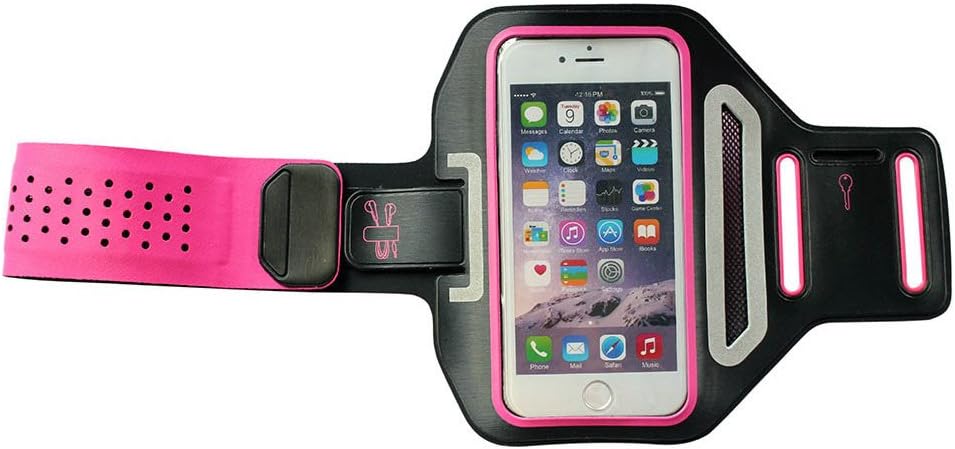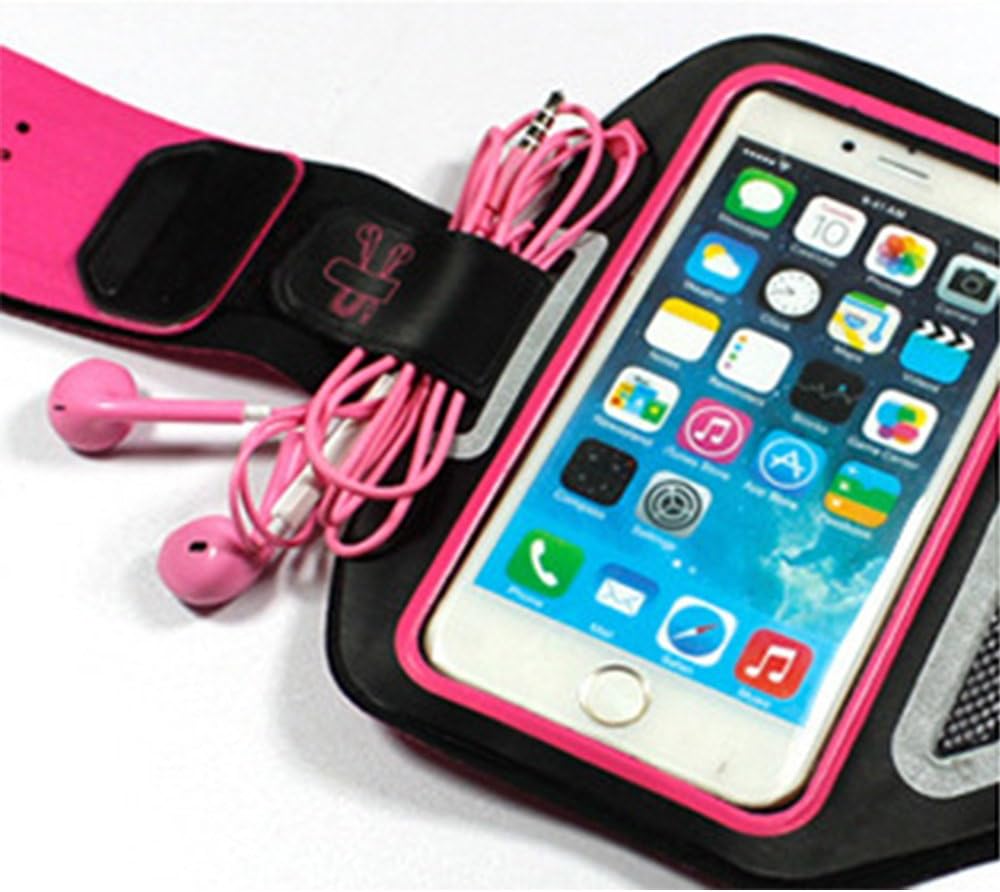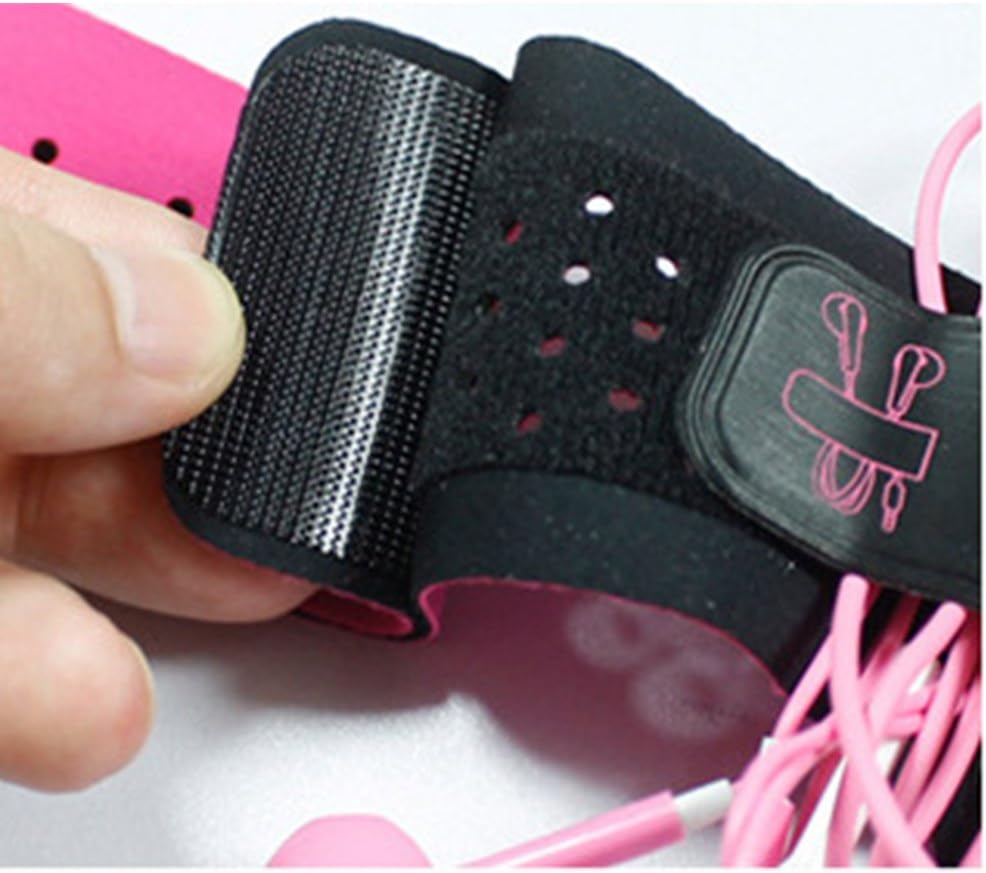
iPhone 6 Plus, 6S Plus 5.5" Sports Armband for Running + Fitness Workouts, Water Resistant, Adjustable, 100% Touch Sensitivity by Foxx Electronics (Rose Red)
Category: Cell Phones & Accessories
Foxx Electronics sports armband is a safe, durable and effective solution for carrying your iPhone 6 Plus or iPhone 6S Plus 5.5 inch device and listening to music while you exercise. The built in screen protector is 100% touch sensitive, allowing you to access your device essential buttons and features, while providing a protective skin for workouts. The durable, water resistant, sweat proof material is completely adjustable to fit your arm size, and tiny holes make it breathable for maximum comfort. Protect your phone from scratches and dirt while you are biking, jogging, walking or working out. For added safety and convenience there is a slot for a credit card or money on the inside of the band, as well as a small slot allowing you to safely store a key whilst working out. Product features include: Slim, form-fitting design ideal for workouts, made of lightweight, flexible material, hand washable, the sweat proof material is smooth against your skin. Compatible with the iPhone 6 PLUS 5.5 Inch or iPhone 6S PLUS Only
Features: A durable, safe and effective way to comfortably carry your Iphone 6 Plus 5.5 Inch or Iphone 6S Plus 5.5 Inch phone and listening to music while you exercise, the water resistant and sweat resistant case will keep your iPhone dry! | Perfect fit for the Apple Iphone 6+ 5.5" or iPhone 6S+ 5.5" phone, Runner sports armband in water resistant TPU with a built in screen protector [100% touch sensitivity] | Breathable and comfortable strap, fully adjustable. The soft material has been designed to not chafe skin and provide ultimate comfort | Bonus safety features include a credit card slot, a small key slot to assist you in carrying extra things when hitting the gym, it also has an earphone holder, plus easy earphone connection! | SECURE! Made from a durable, long lasting and flexible material which won’t lose its shape. The clear touch screen sensitive cover protects your screen while giving you full screen access. Includes an easy earphone jack connection.